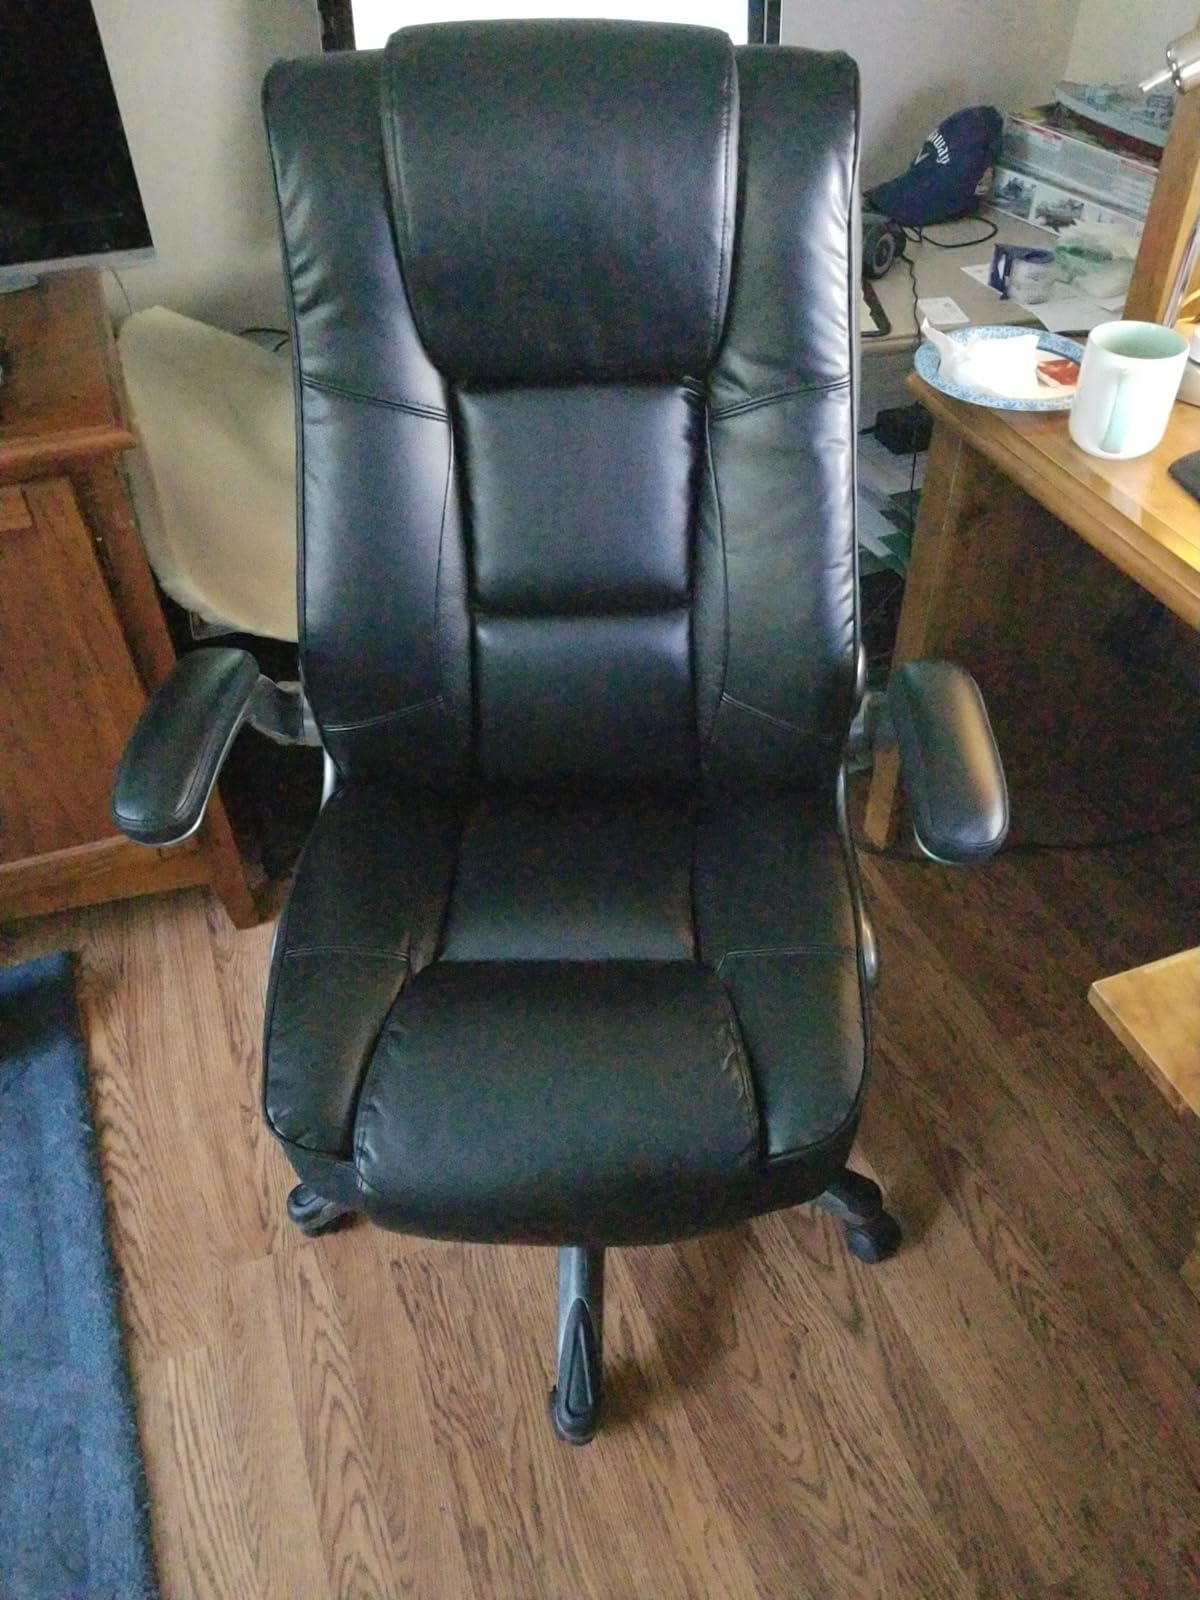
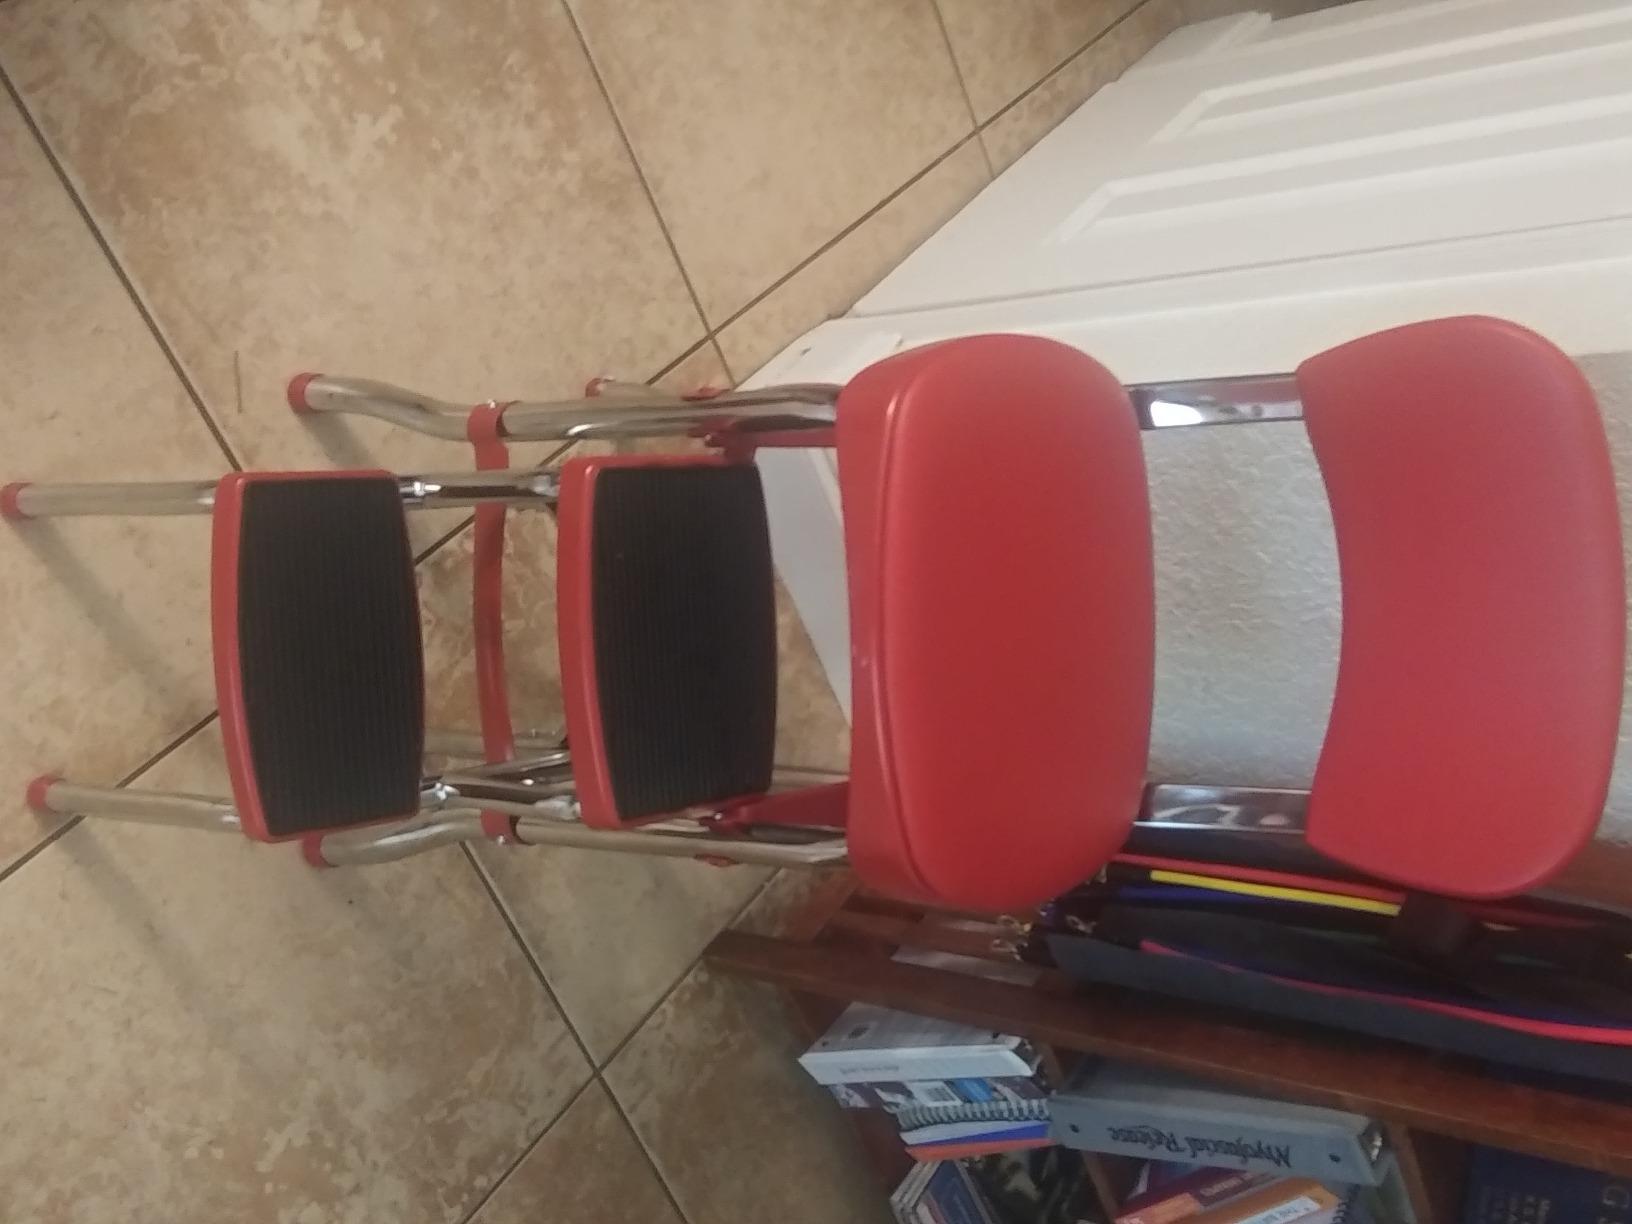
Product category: items_chair
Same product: no